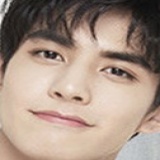
diễn viên Tống Uy Long